Aelia Eudocia

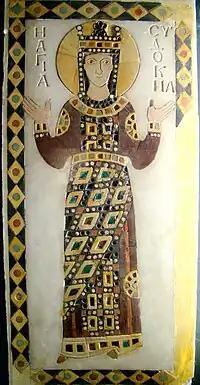
Eudocia in an 11th-century colored stone inlay on marble from church of Lips monastery (Fenari Isa Mosque), Fatih, Istanbul. Archeological Museum.

Eudocia was a prolific poet: though most of her work does not survive, almost 3,500 lines do, which is remarkable especially for a female poet of the time. Her literary style is reflective of the contemporary traditions of paraphrasing and her thorough sophist education. She wrote in epic hexameters on Christian themes. Her works which survive are her "Martyrdom of St. Cyprian," an inscription of a poem on the baths at Hamat Gader, and her Homeric centos. The latter are her most well-known and studied poems, with analyses by scholars such as Mark D. Usher and Brian Sowers. Eudocia's poetry has received limited scholarly attention compared to her historical role as empress, though in recent years there has been increasing academic attention.